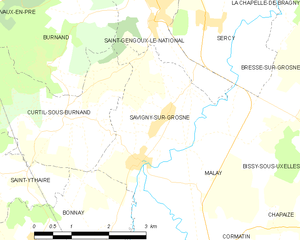
Carte des communes françaises